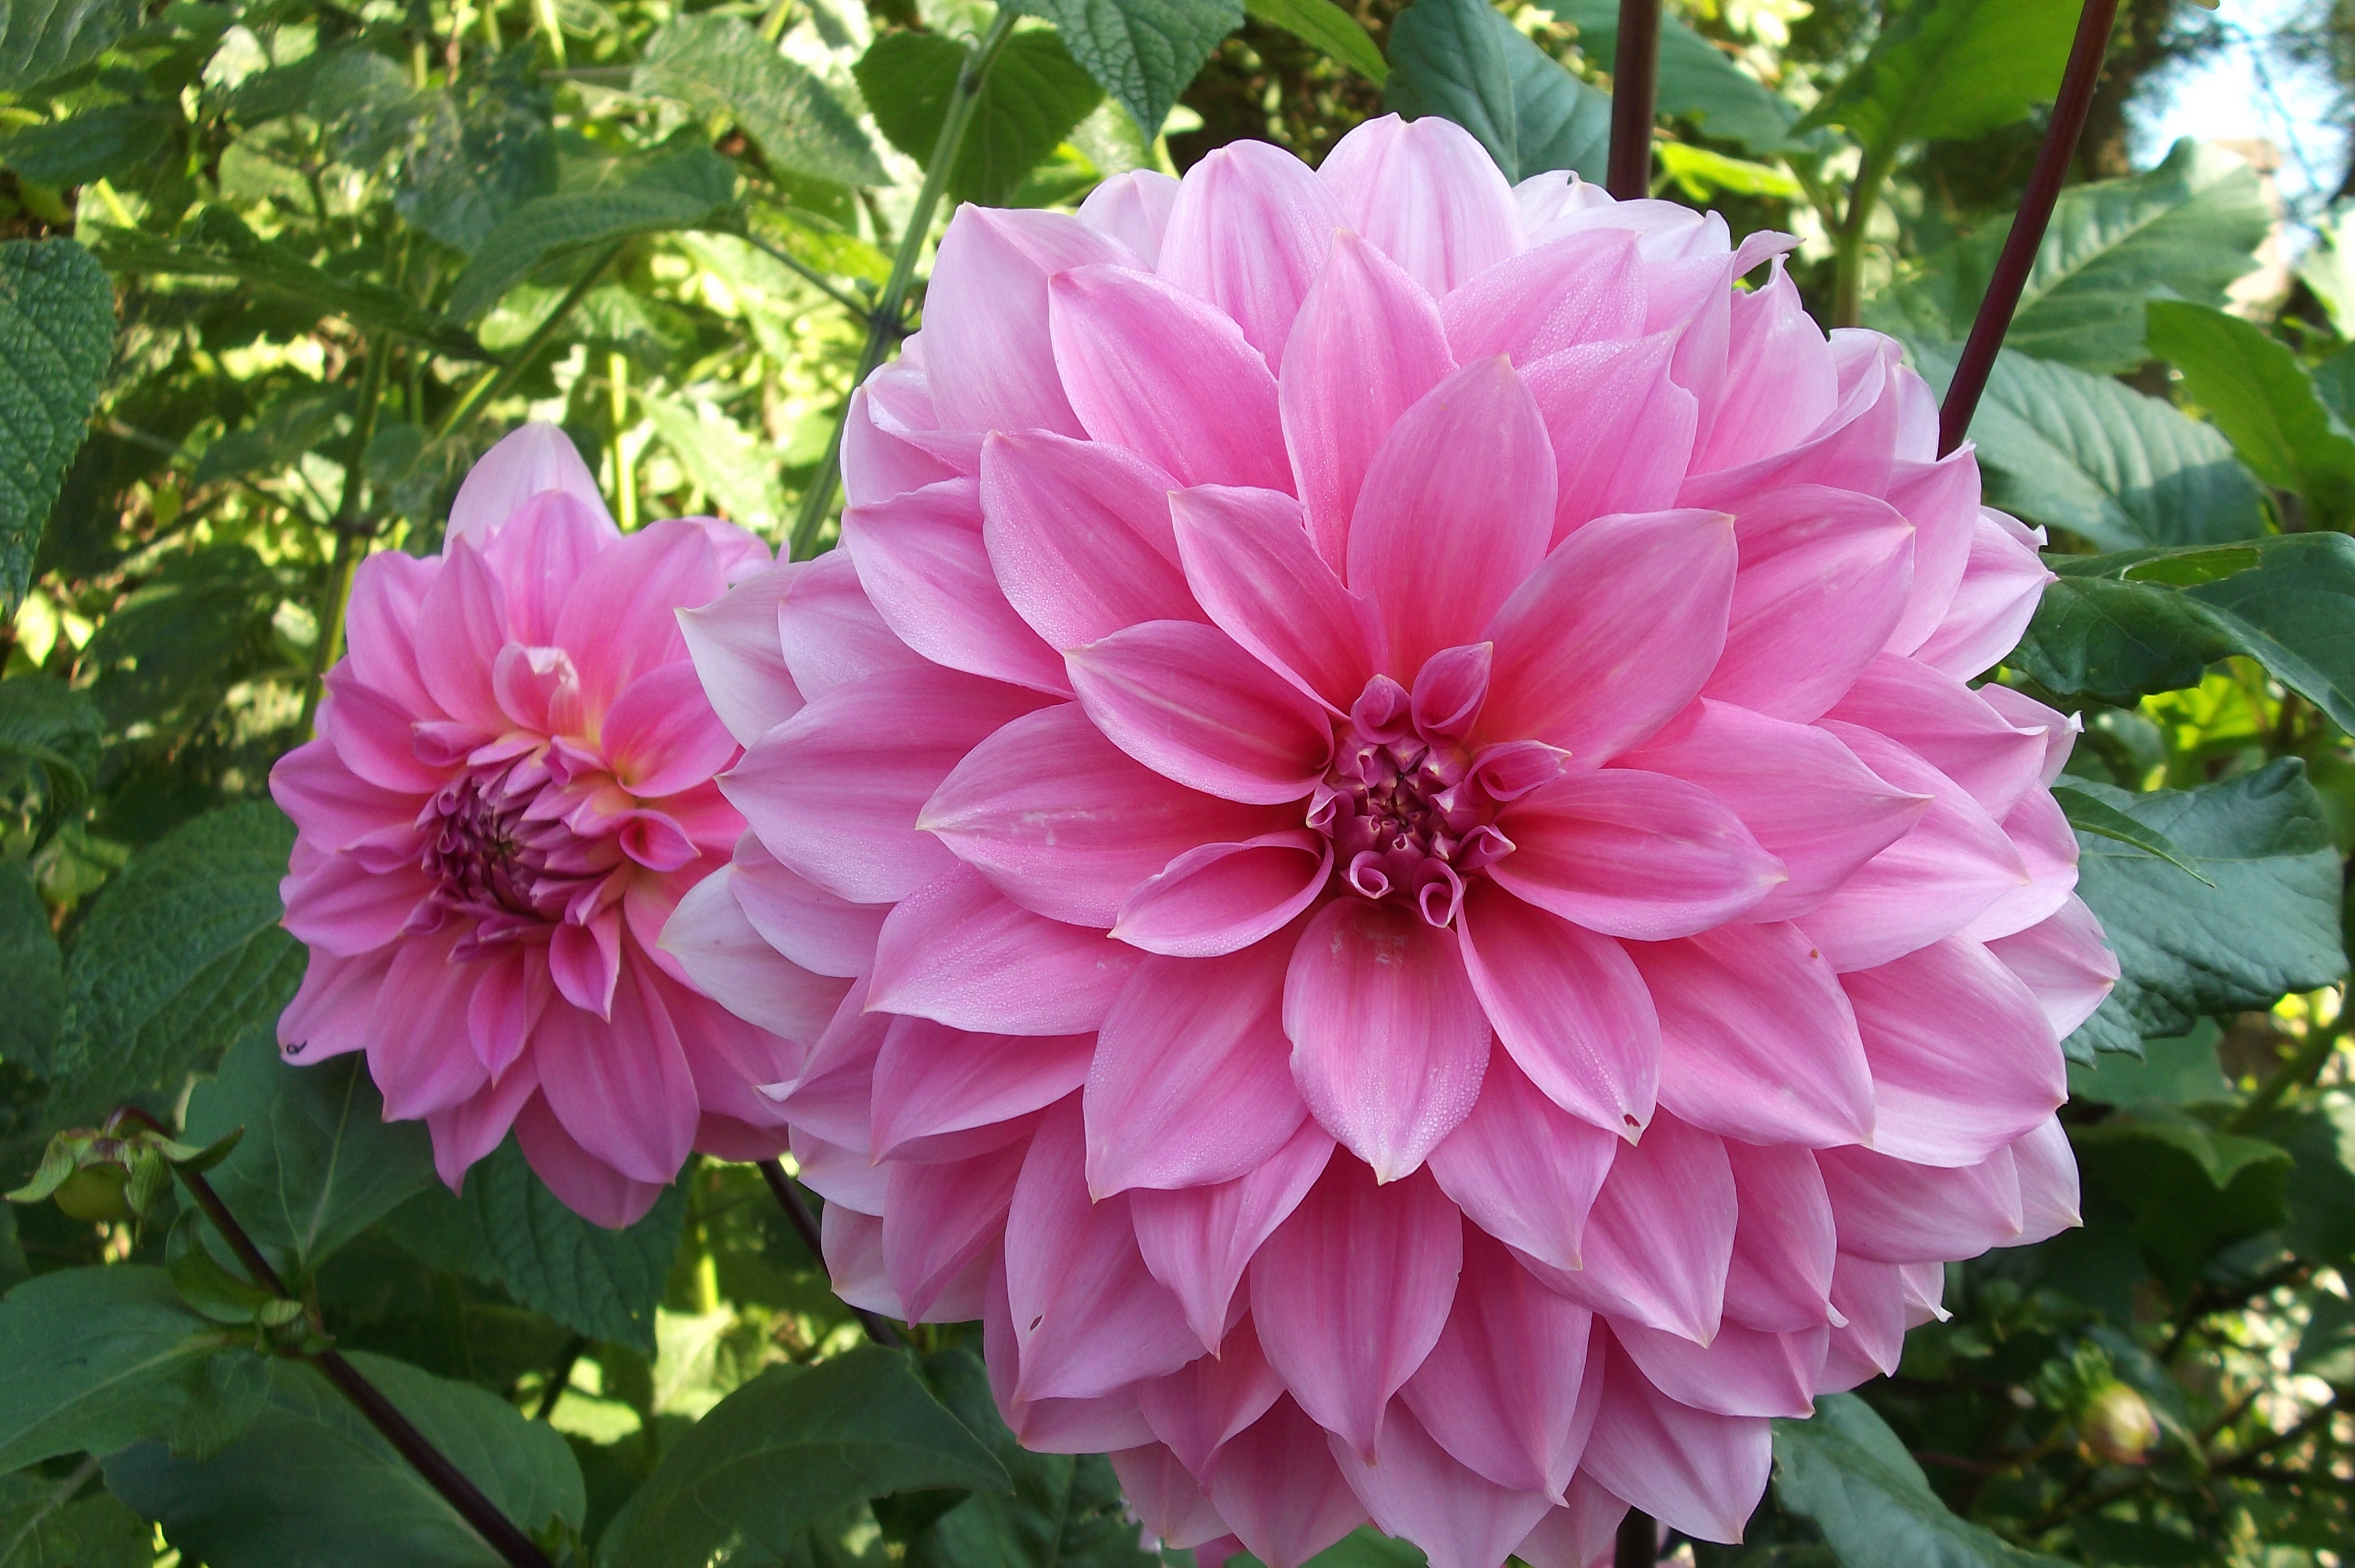
plant, flower, petal, garden, pink, flowers, dahlia, rosa, peony, pink flowers, flowering plant, daisy family, dalia, vintage flowers, city car, asterales, annual plant, land plant, rosa centifolia